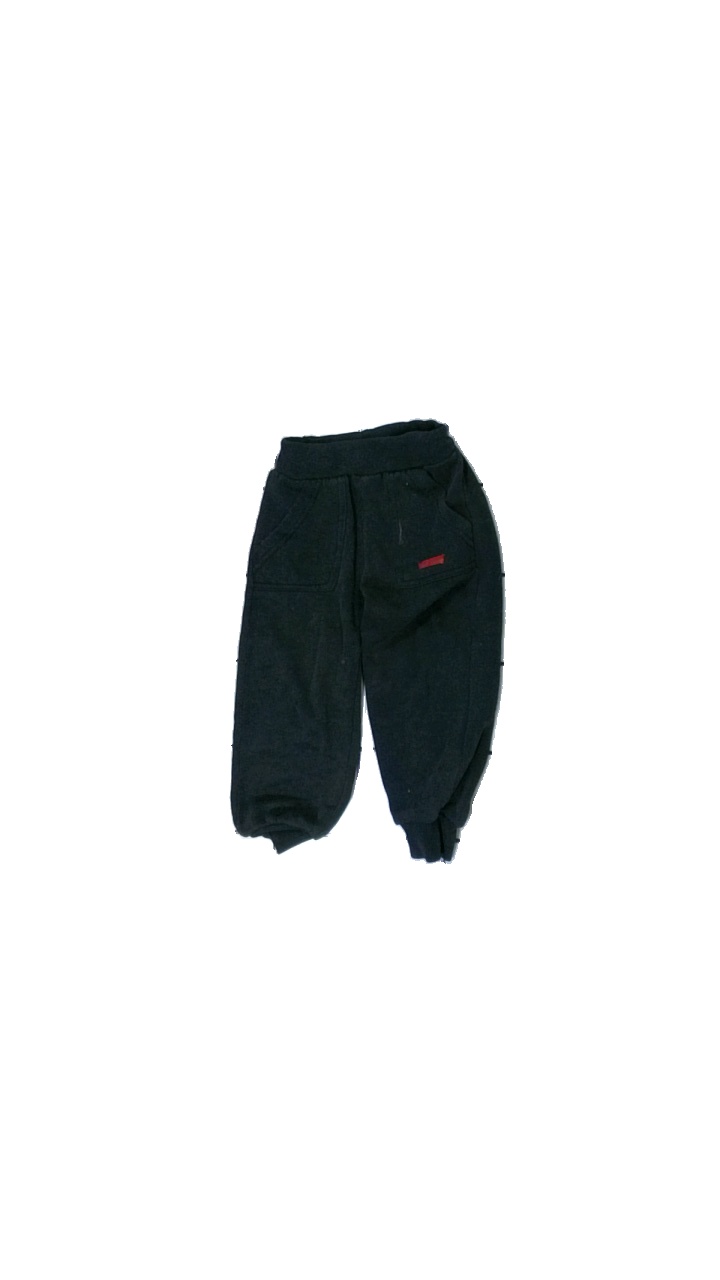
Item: Trousers (Children)
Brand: Missing
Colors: Black
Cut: Regular
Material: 59% polyester, 41% cotton
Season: All
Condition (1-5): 3
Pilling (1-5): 2
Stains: Minor
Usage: Export
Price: <50